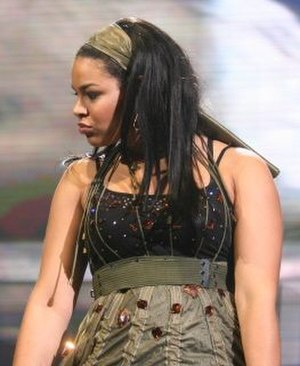
Jordin Sparks / Efter Idol
Jordin Sparks optræden ved American Idols LIVE! Tour 2007.
Jordin Sparks er en amerikansk sanger, der blev kendt, da hun vandt den sjette udgave af programmet American Idol 2007.